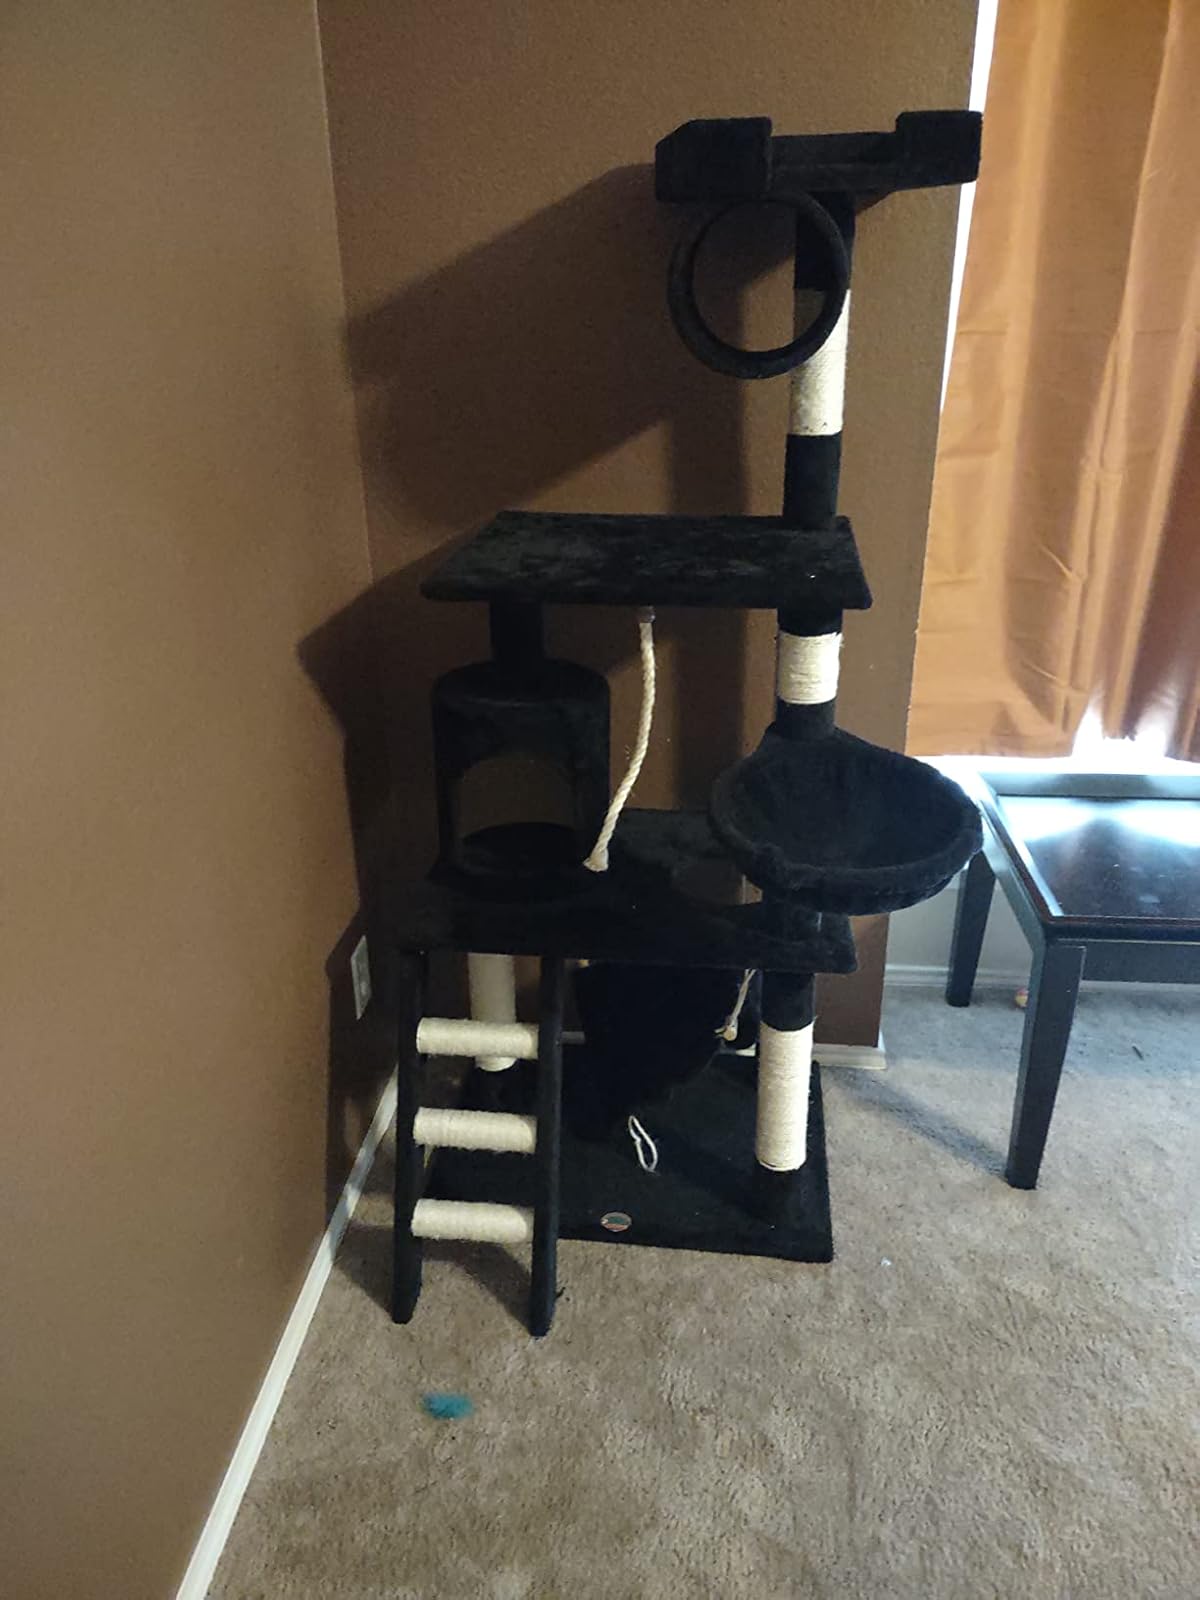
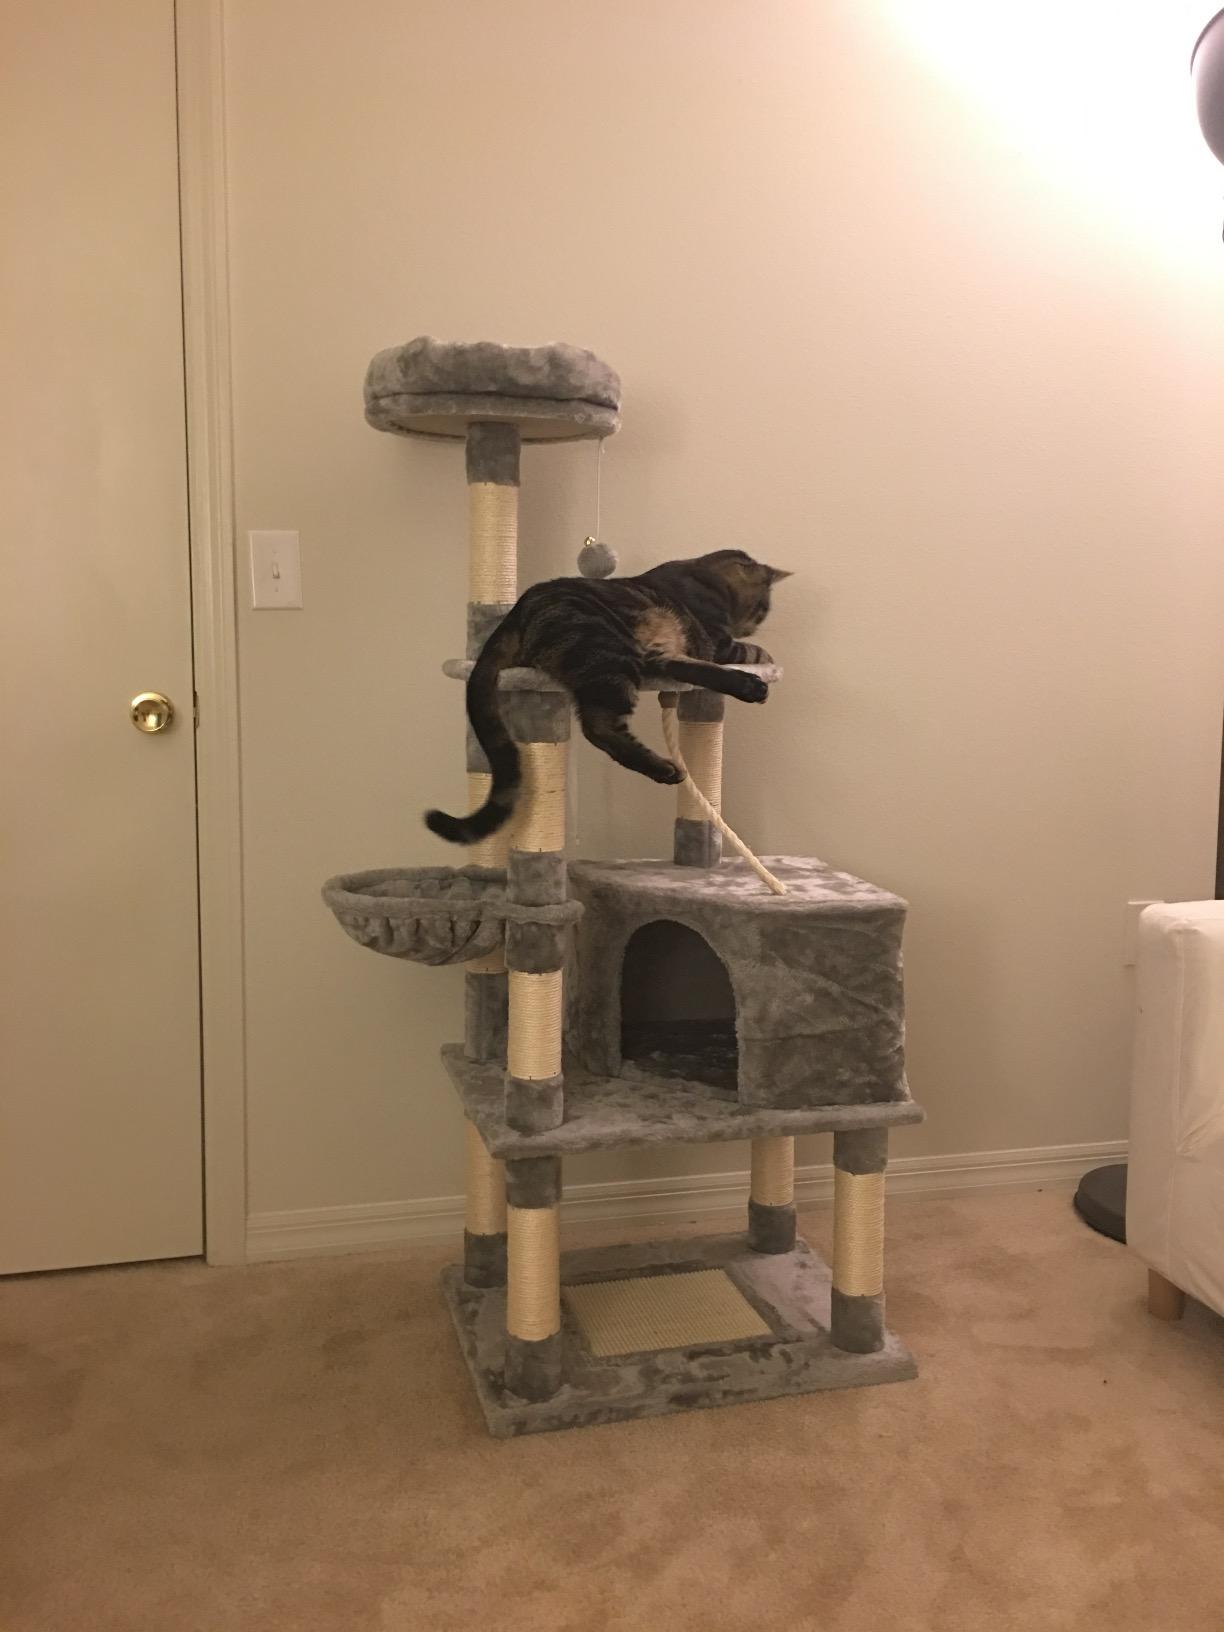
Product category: items_cat tree
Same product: no